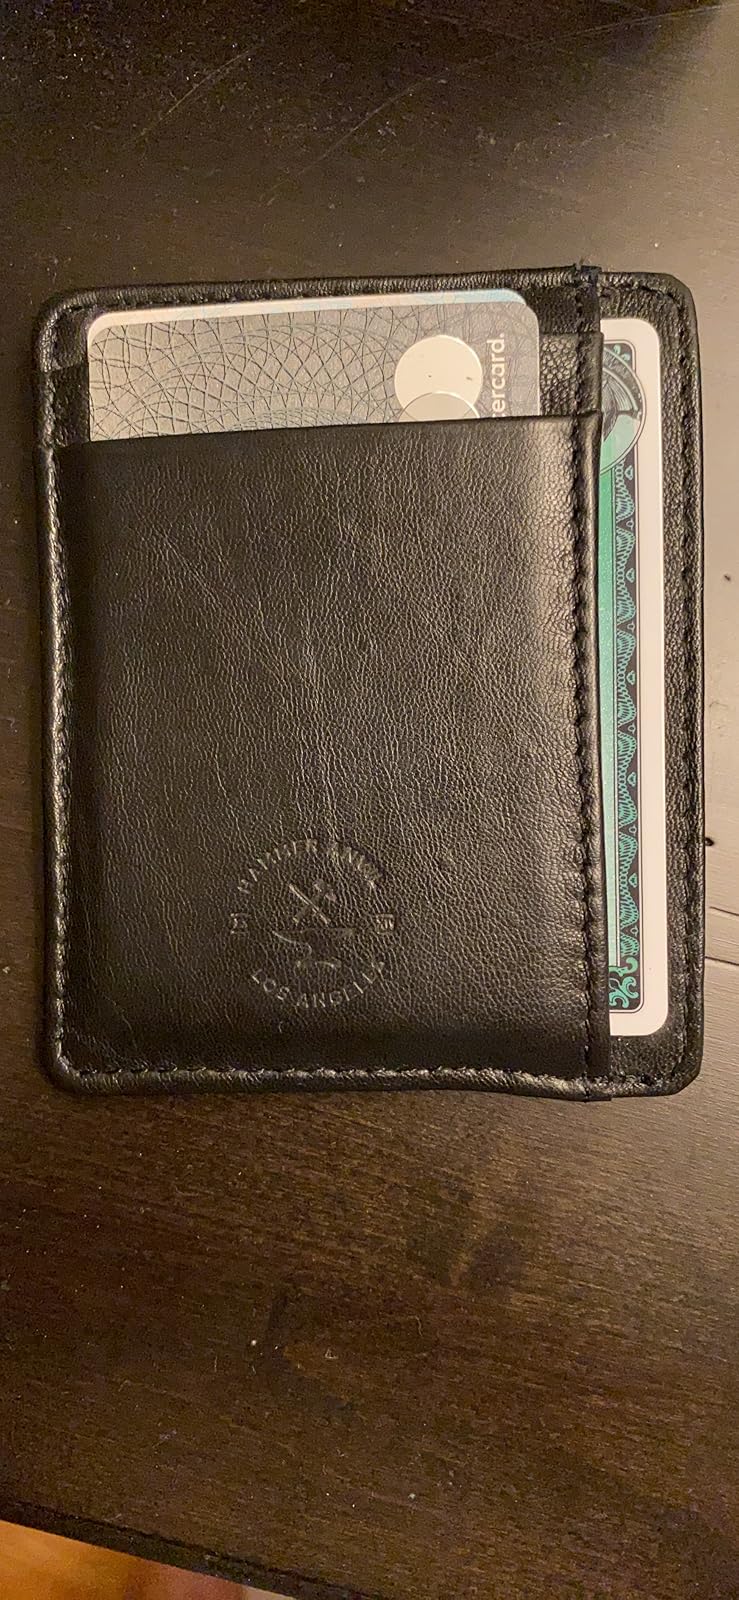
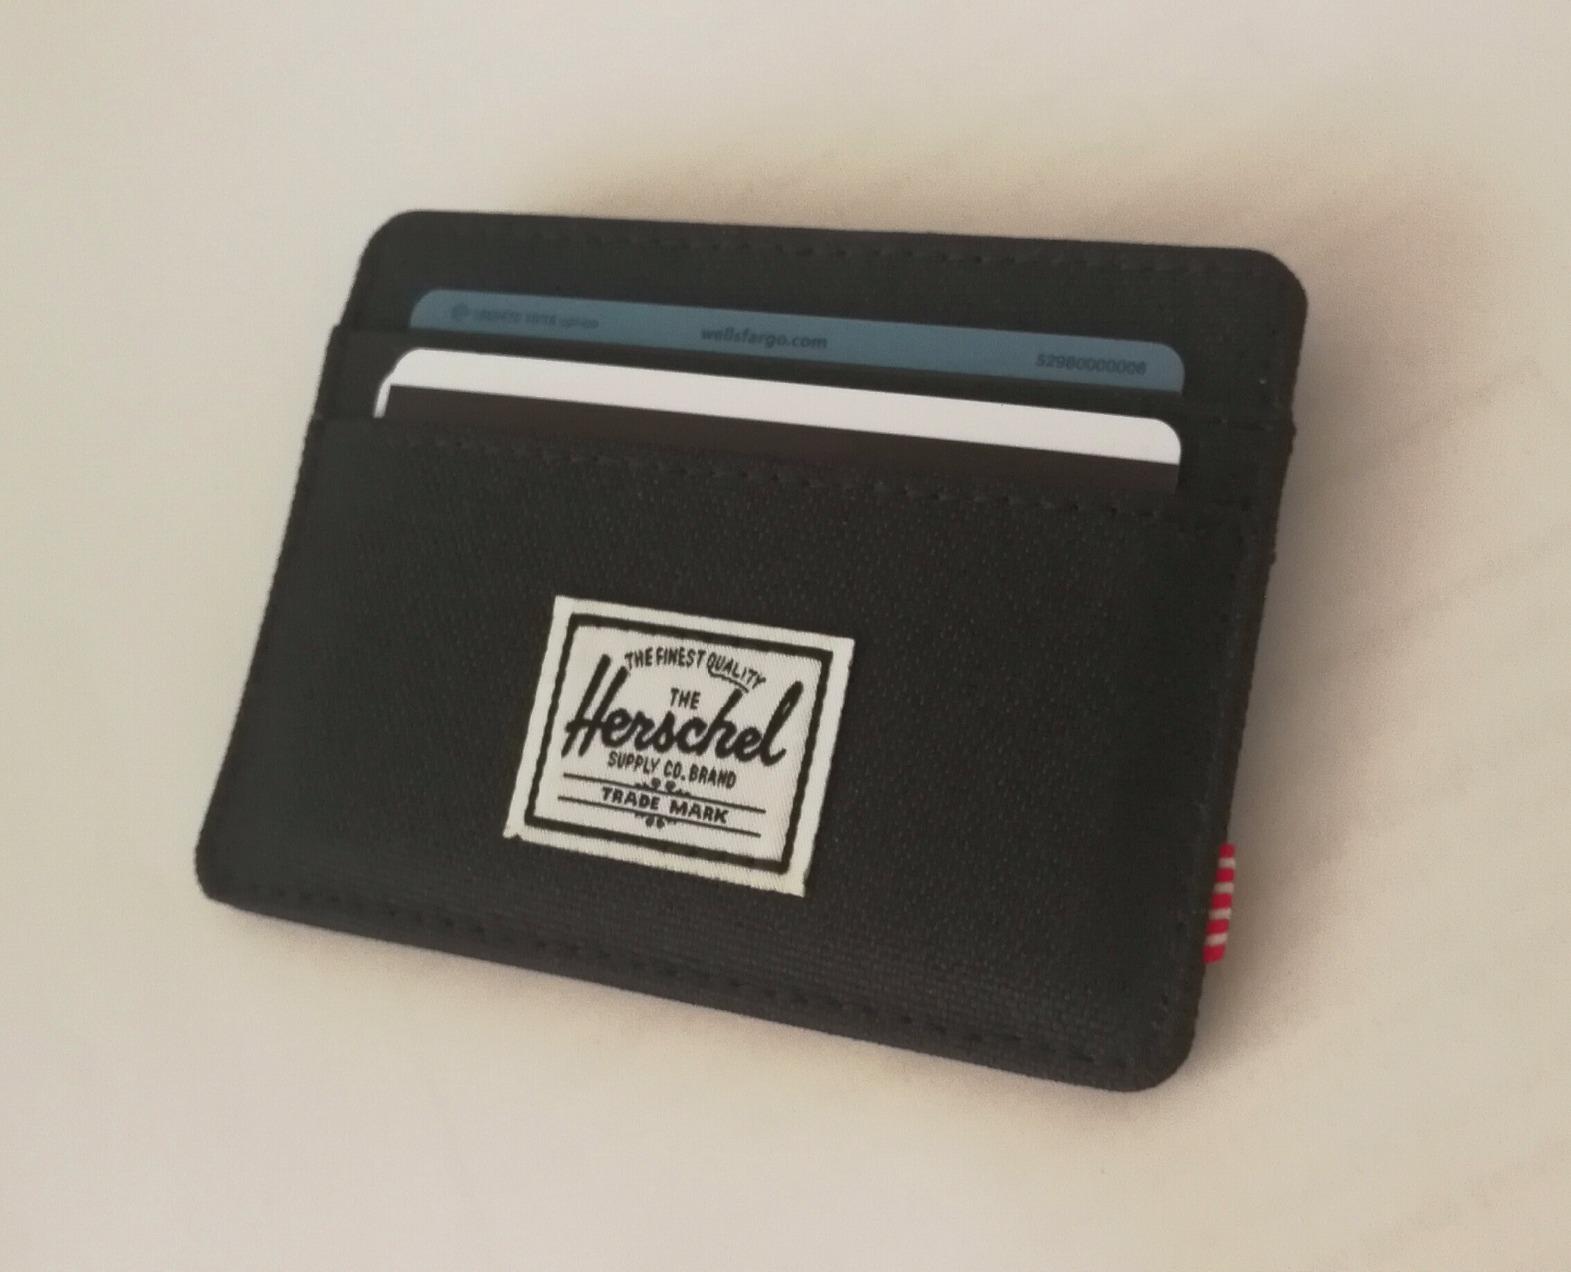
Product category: accessories_wallet
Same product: no